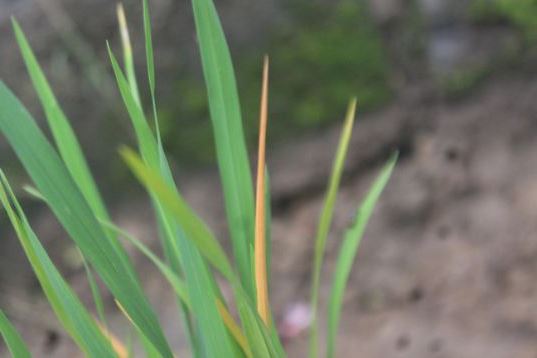
Disease: Tungro